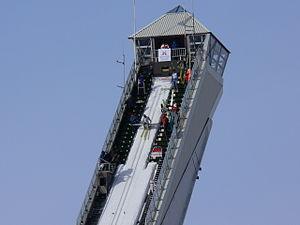
Cette page reprend les résultats de combiné nordique de l'année 2006.